History of Slovakia

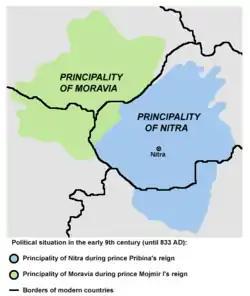
A map presenting Moravia and the Principality of Nitra.

The Longobards left the Carpathian Basin for Northern Italy after the invasion of the territory by the Avars in 568. The Avars were a group of nomadic warriors of mixed origin. They conquered the Carpathian Basin, subjugated the local peoples and launched plundering expeditions against the neighboring powers during the next decades. By the time of the Avars' arrival, the Slavs had settled in most lands that now form Slovakia, according to historian Stanislav Kirschbaum. Further migration waves strengthened the local Slavic population because new Slavic groups, pressed by the Avars, crossed the Eastern Carpathians, seceding from the Slavs who continued their expansion to the Balkan Peninsula. Dialects of Slovak still reflect that the Slavs came from different directions already in the Early Middle Ages, according to a widely accepted scholarly theory. Czech and Slovak share some features with the South Slavic languages, distinguishing them from the other West Slavic languages. According to archaeologist P. M. Barford, these features suggest that the Carpathian Mountains and the Sudetes separated the ancestors of the Slovaks and the Czechs from the Slavs living to the north of those mountains. Especially the dialects of Central Slovakia, which "stand out from the continuous chain between the western and eastern dialects", preserved South Slavic features.